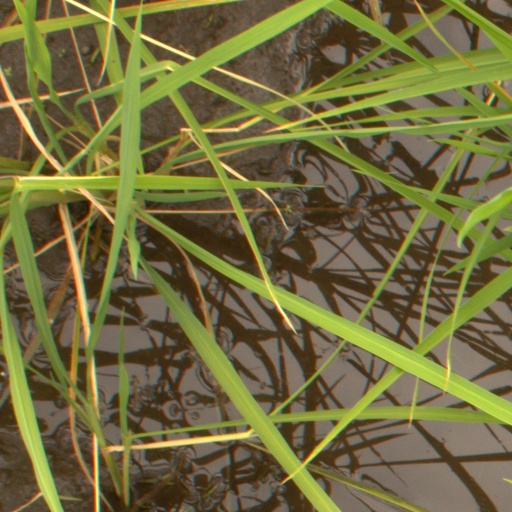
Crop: rice